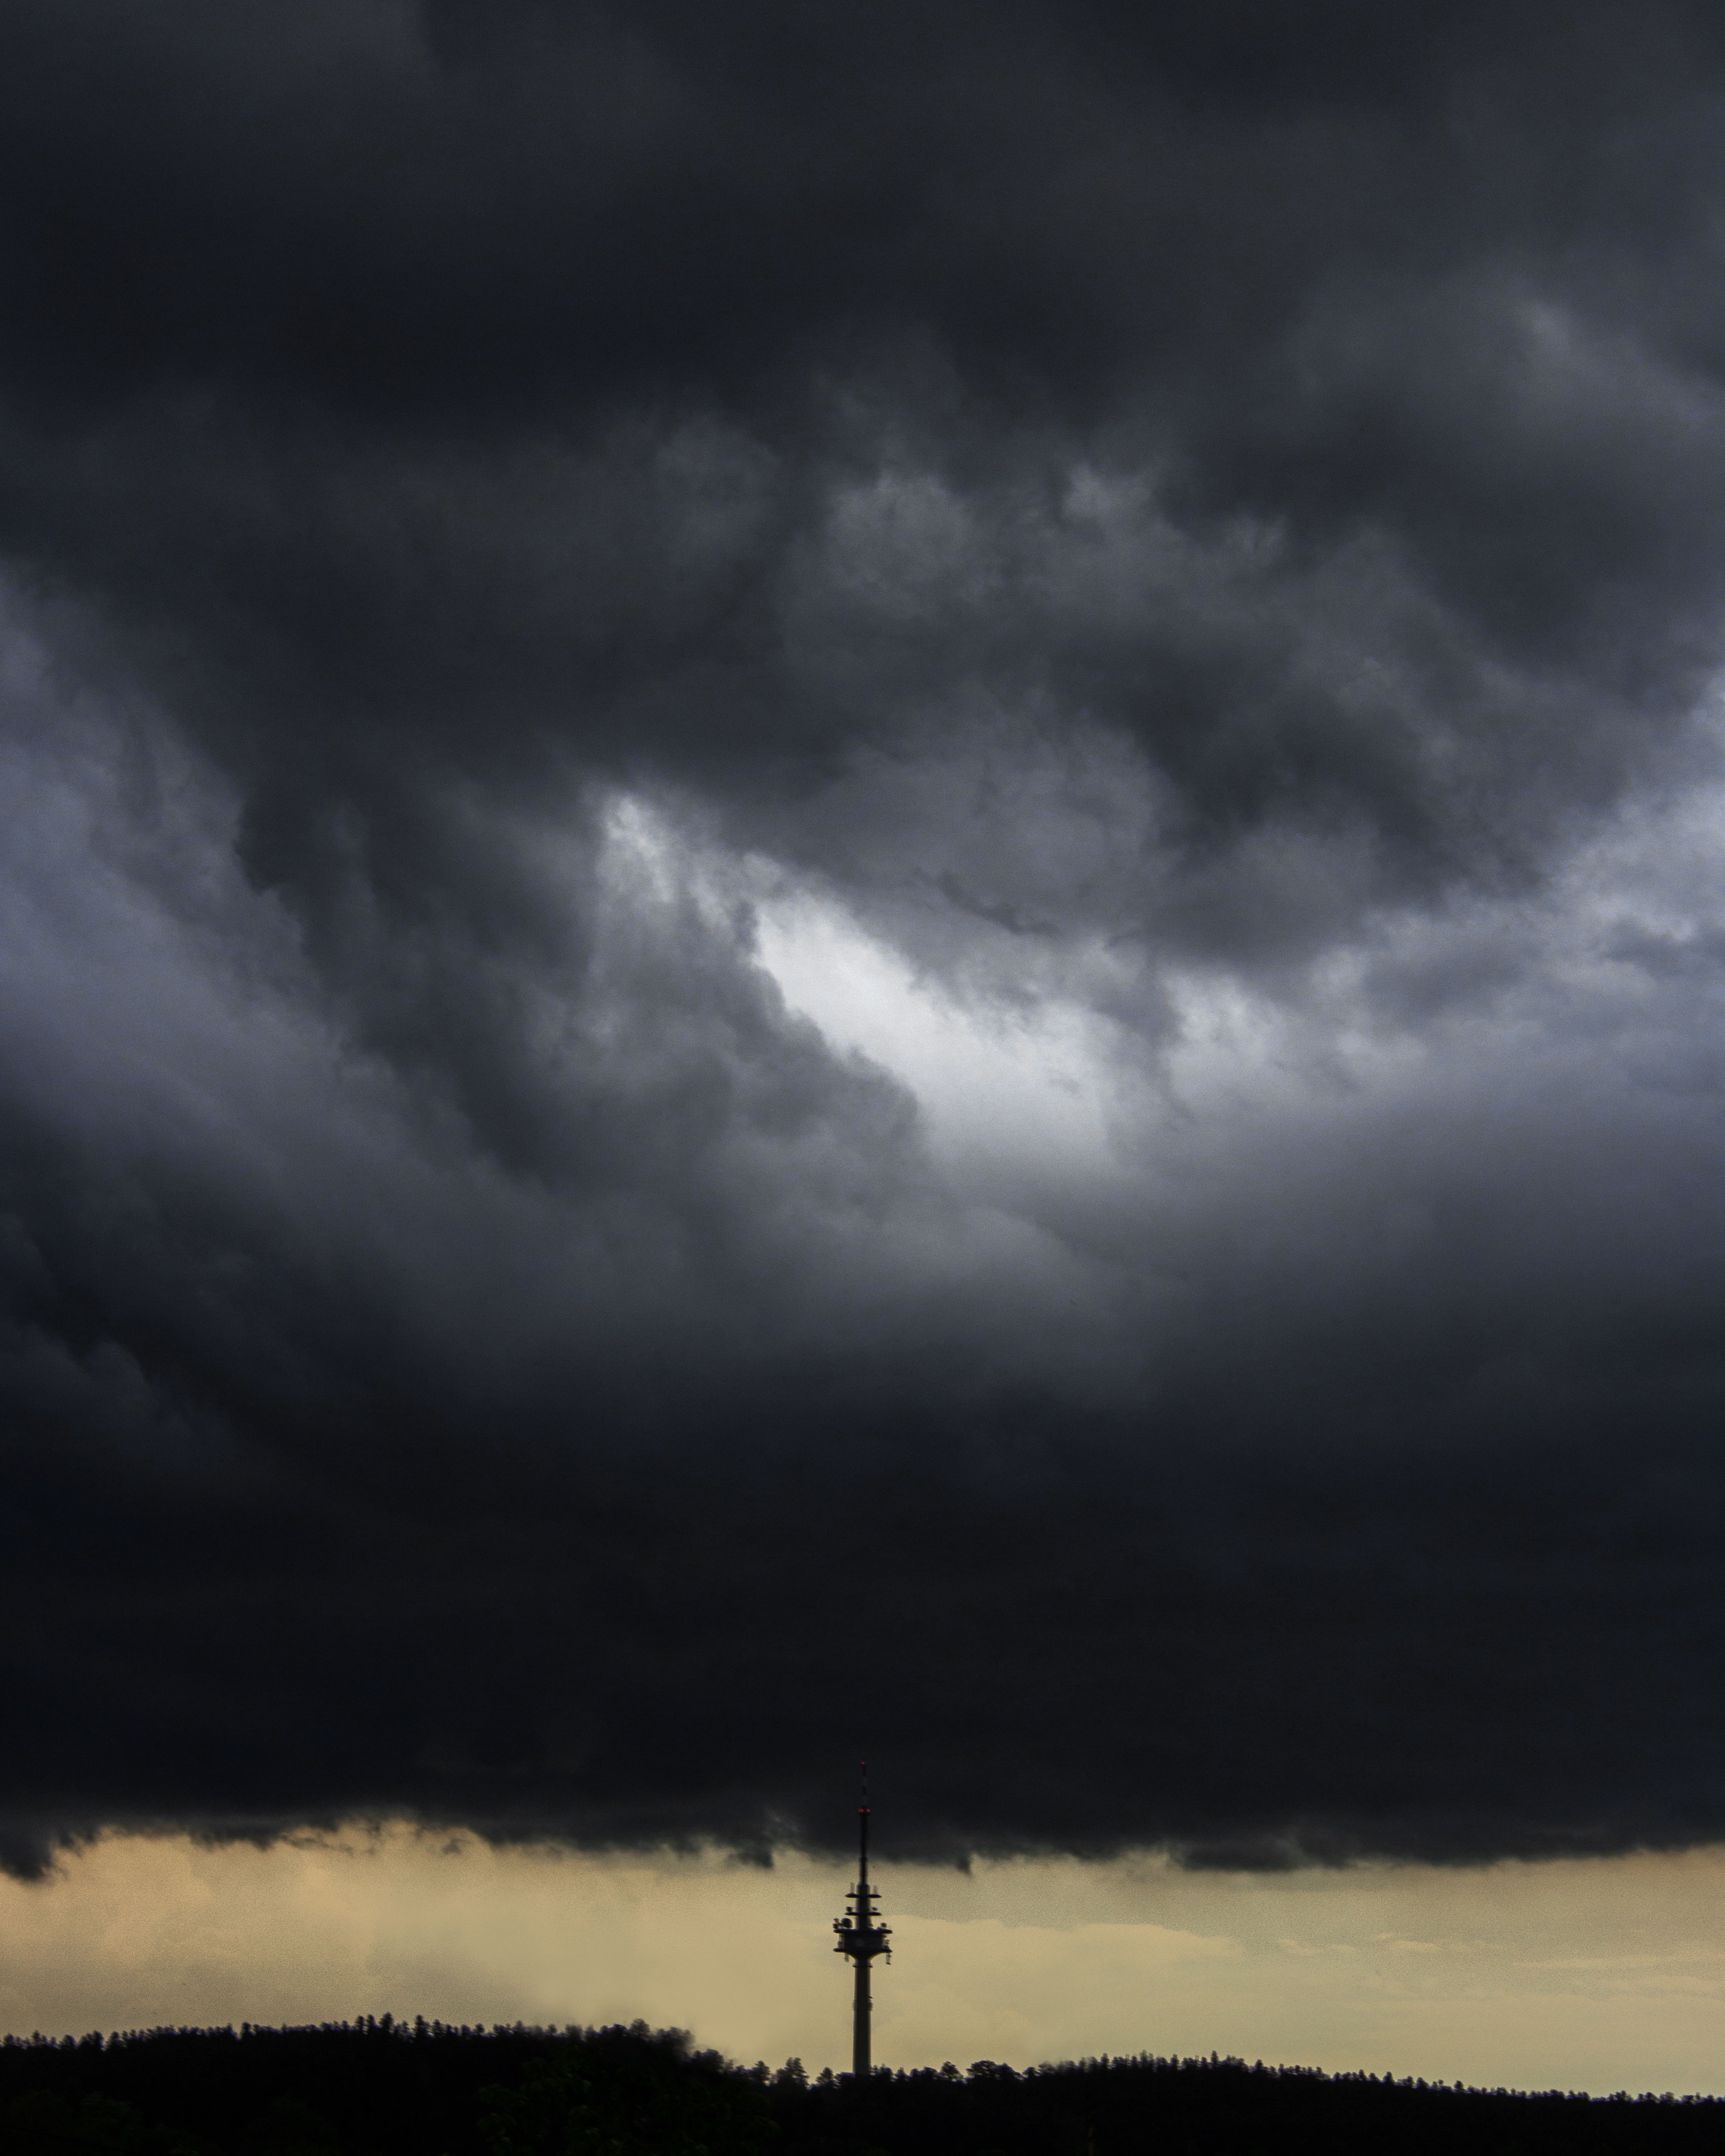
cloud, black and white, sky, atmosphere, weather, storm, cumulus, darkness, monochrome, thunder, thunderstorm, meteorological phenomenon